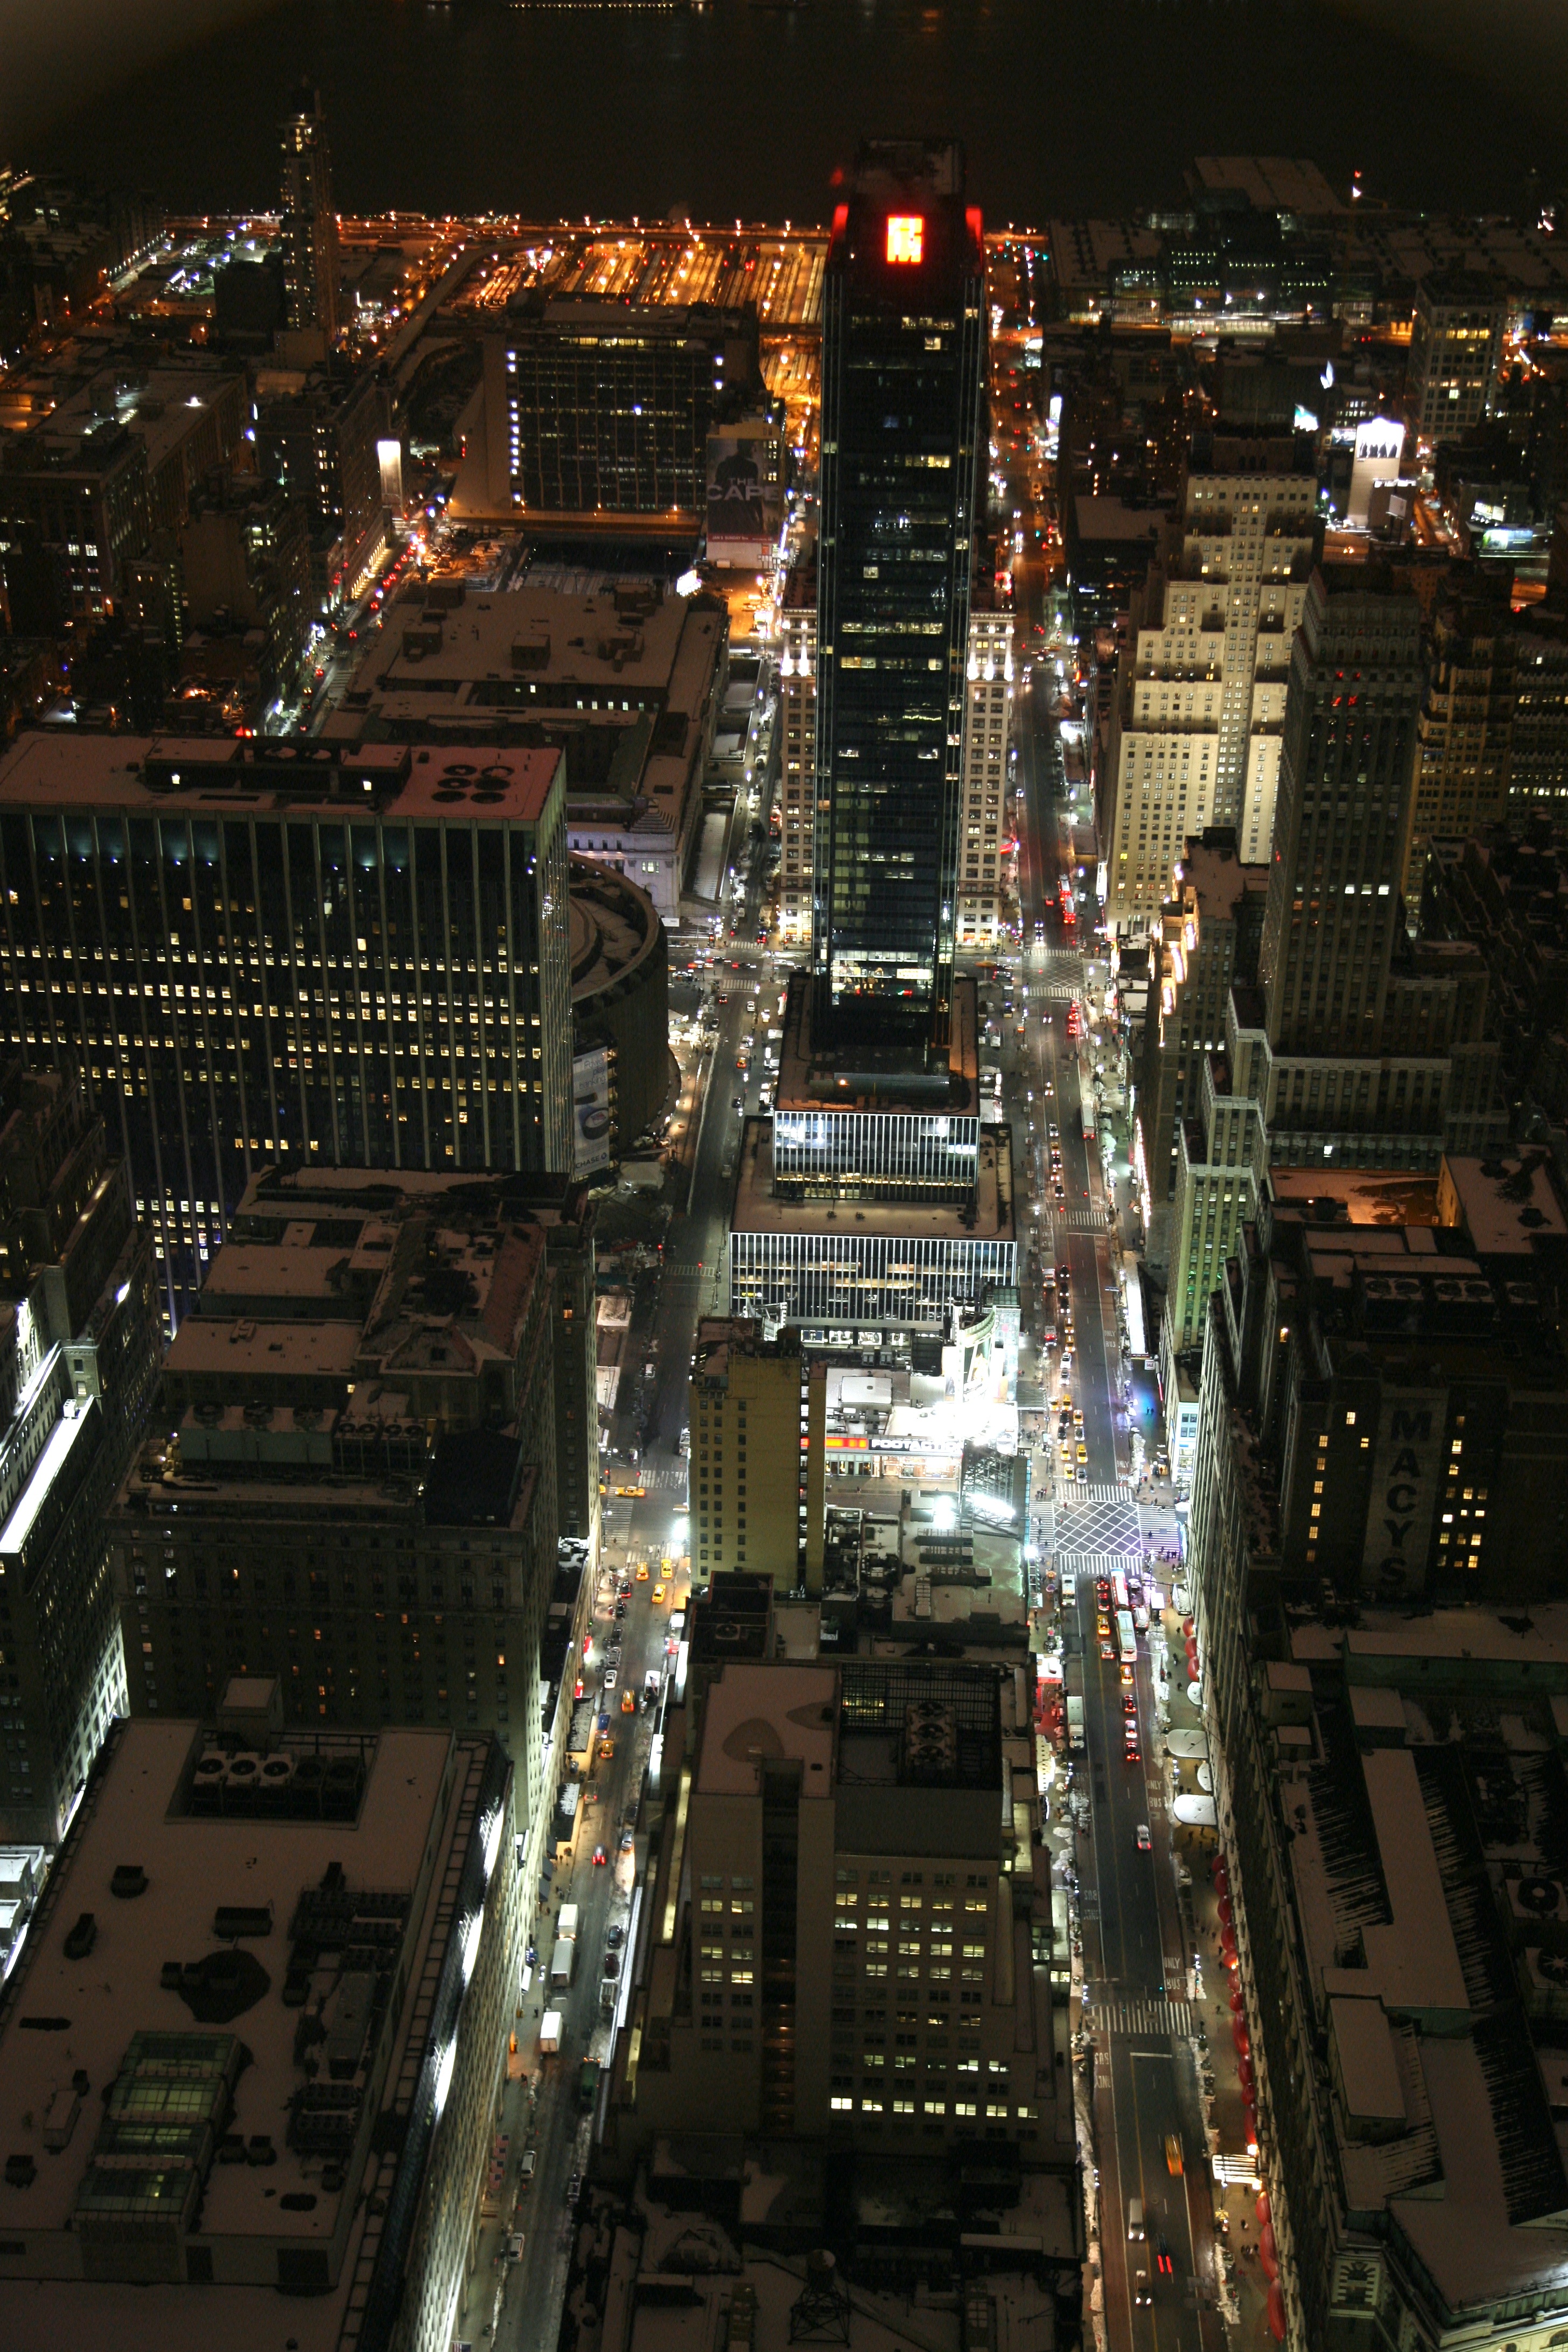
skyline, night, city, skyscraper, manhattan, cityscape, downtown, evening, tower, nyc, newyork, empirestatebuilding, newyorkcity, ny, metropolis, empirestate, skycraper, aerial photography, urban area, human settlement, metropolitan area